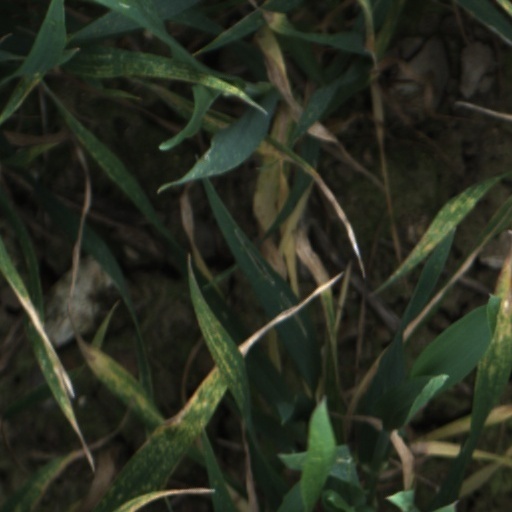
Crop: wheat